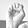
ASL letter: E